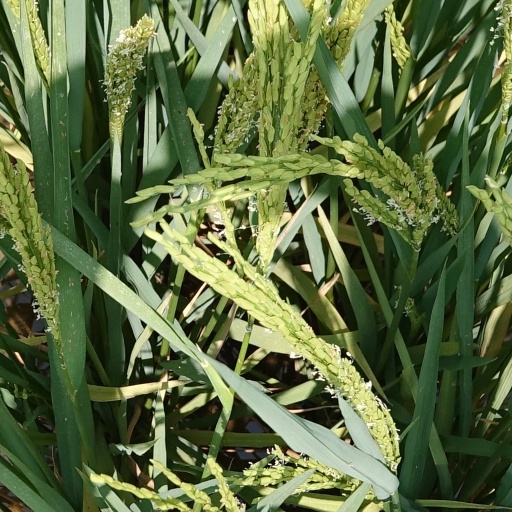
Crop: rice